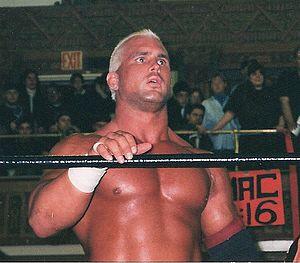
Christopher Candito plus communément appelé Chris Candido, est un catcheur américain.